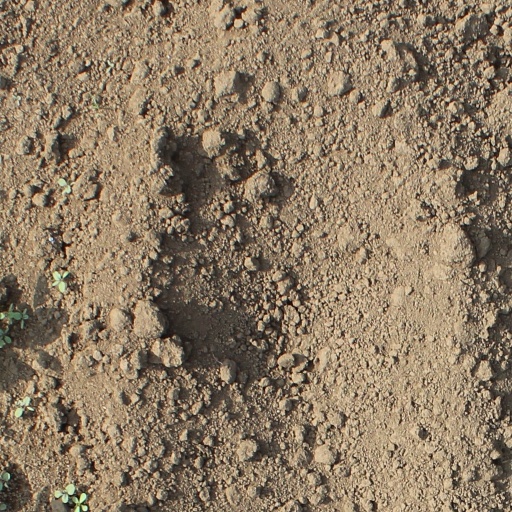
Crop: soybean